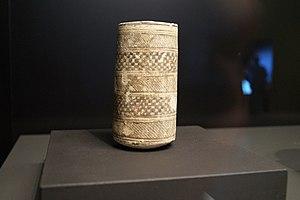
L'Élam est un ancien pays occupant la partie sud-ouest du plateau Iranien, autour des actuelles provinces du Khouzistan et du Fars, qui correspondent à ses deux principales régions, celle de Suse et celle d'Anshan/Anzan. Le pays élamite, attesté par des textes allant de la fin du IVᵉ millénaire av. J.‑C. au Iᵉʳ millénaire apr. J.-C., recouvrit des réalités géographiques et politiques différentes pendant sa longue histoire. Il fut parfois divisé en plusieurs entités politiques, surtout jusqu'au IIIᵉ millénaire av. J.‑C., mais aussi plusieurs fois par la suite, et il connut par contre des phases d'unification, sous l'impulsion de puissantes dynasties, surtout au IIᵉ millénaire av. J.‑C. À partir du Iᵉʳ millénaire av. J.‑C., l'Élam se réduit à sa partie occidentale, autour de la Susiane, la partie orientale étant occupée par les Perses, qui lui donnèrent le nom qu'elle a gardé depuis. Le pays élamite perdit son autonomie politique après son combat contre l'Assyrie et sa conquête par les Perses, même s'il semble avoir revécu plusieurs siècles plus tard, à travers le royaume d'Élymaïde.